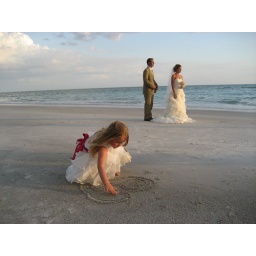
Flower girl Macy draws a heart in the sand while the happy couple stands in the distance.